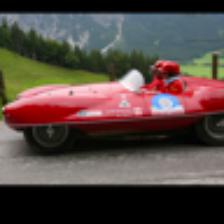
Label: NonHuman